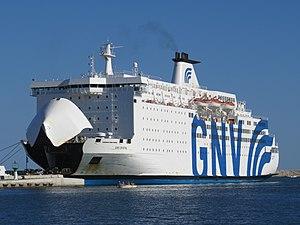
Le GNV Cristal (Grandi Navi Veloci) amarré dans le Bassin aux Pétroles (Sète, France) le 26 août 2018.